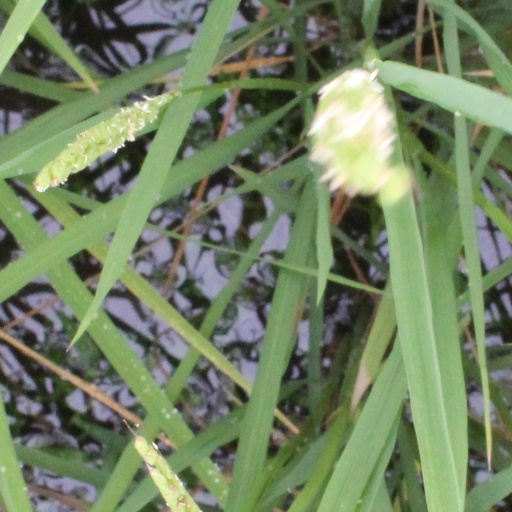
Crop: rice